David R. Francis

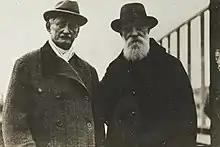
Ambassador Francis and with Nikolai Tchaikovsky,

President Woodrow Wilson appointed Francis as the last U.S. Ambassador to the Russian Empire between 1916 and 1917. He escaped a communist-organized assassination attempt late in 1916. During Francis's time as ambassador, he was almost appointed as U.S. Senator from Missouri. He served in that post during both the social-democratic February Revolution and communist October Revolution of 1917, and through him the U.S. recognized the brief Russian Republic (and not the subsequent Bolshevik regime that seized power in the October Revolution).